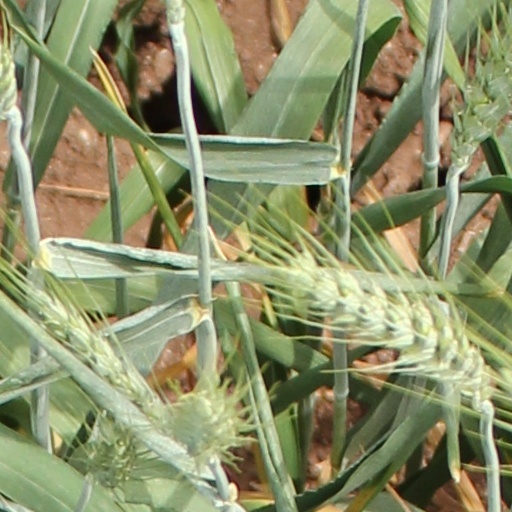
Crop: wheat